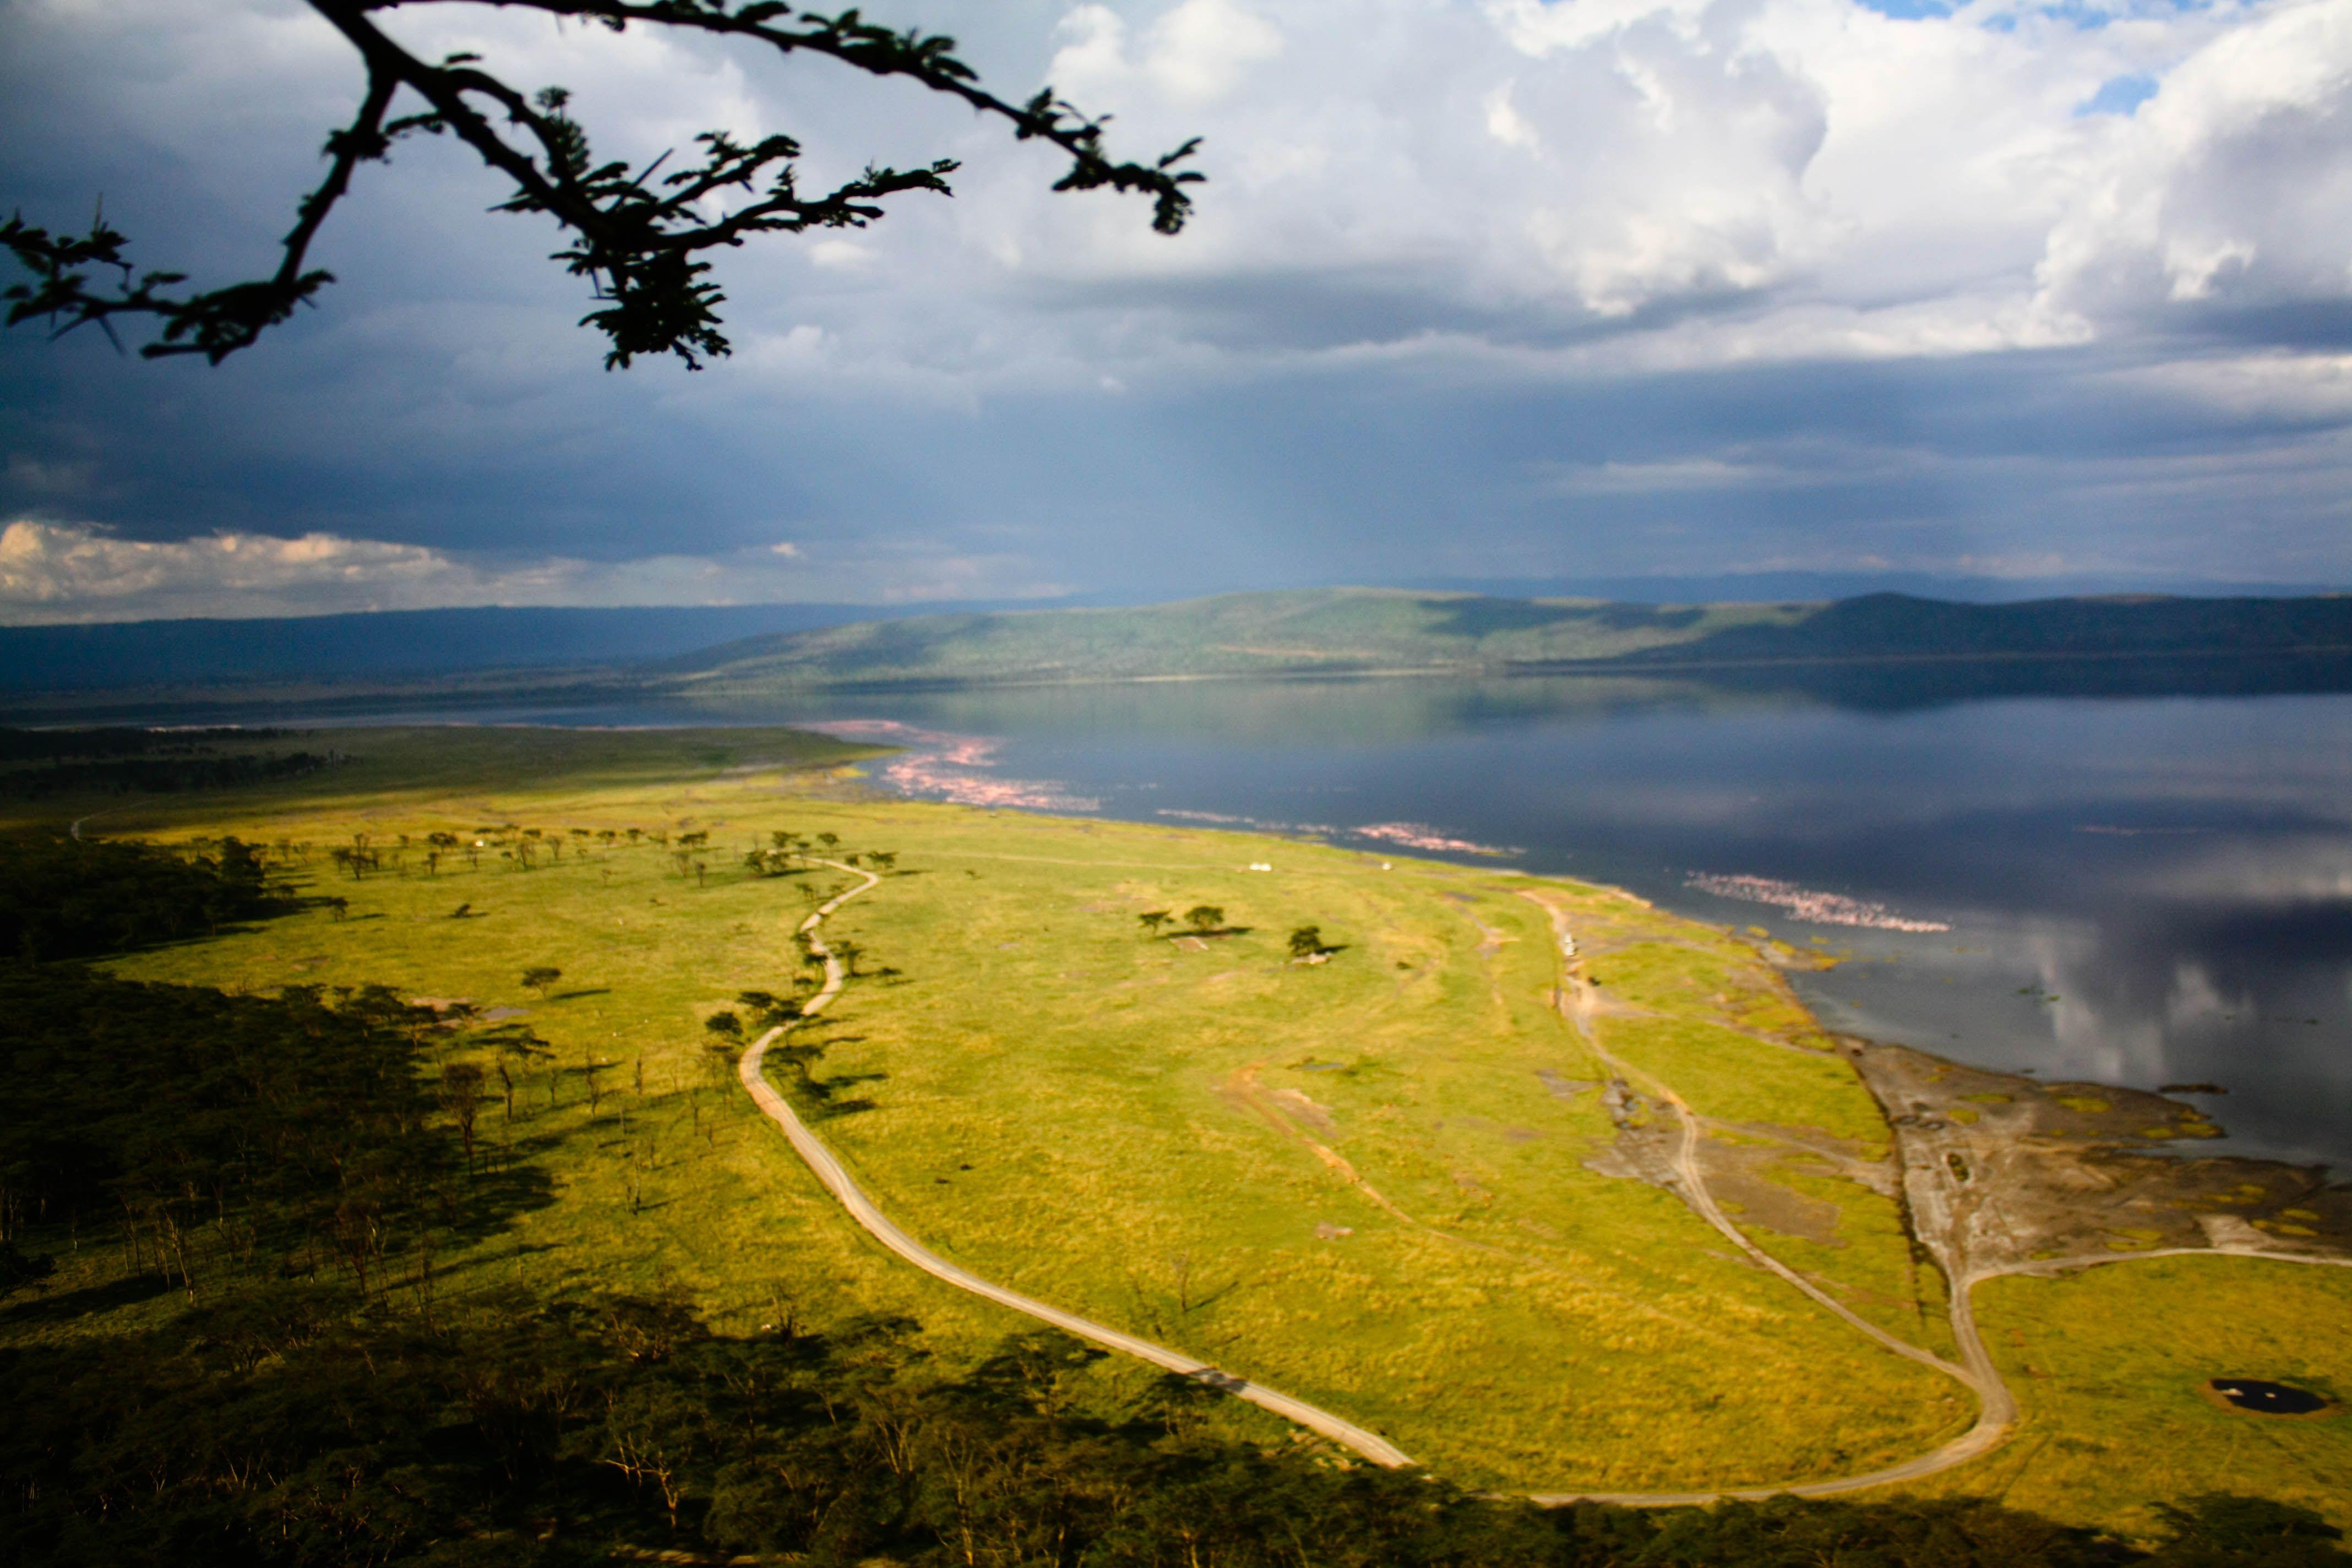
Ziwa kubwa linaloakisi mwanga kutoka angani, ipo katikati ya mandhari ya kuvutia yenye miti mingi ya kijani kibichi na mlima uliofunikwa na uoto wa asili. Taswira hii inaakisi uzuri wa asili na utulivu wa mazingira.